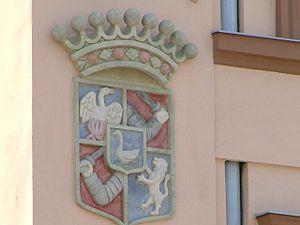
Le Palais Rhédey est un palais transylvain situé à Cluj Napoca en Roumanie, précisément à l'angle de la Piața Unirii et de la rue Napoca. Il fut construit pour la famille Rhédey.
Rhédey est le patronyme d'une ancienne famille noble hongroise.